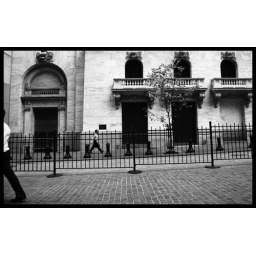
market just closed. in front of the nyse building. [yes the street is inclined]